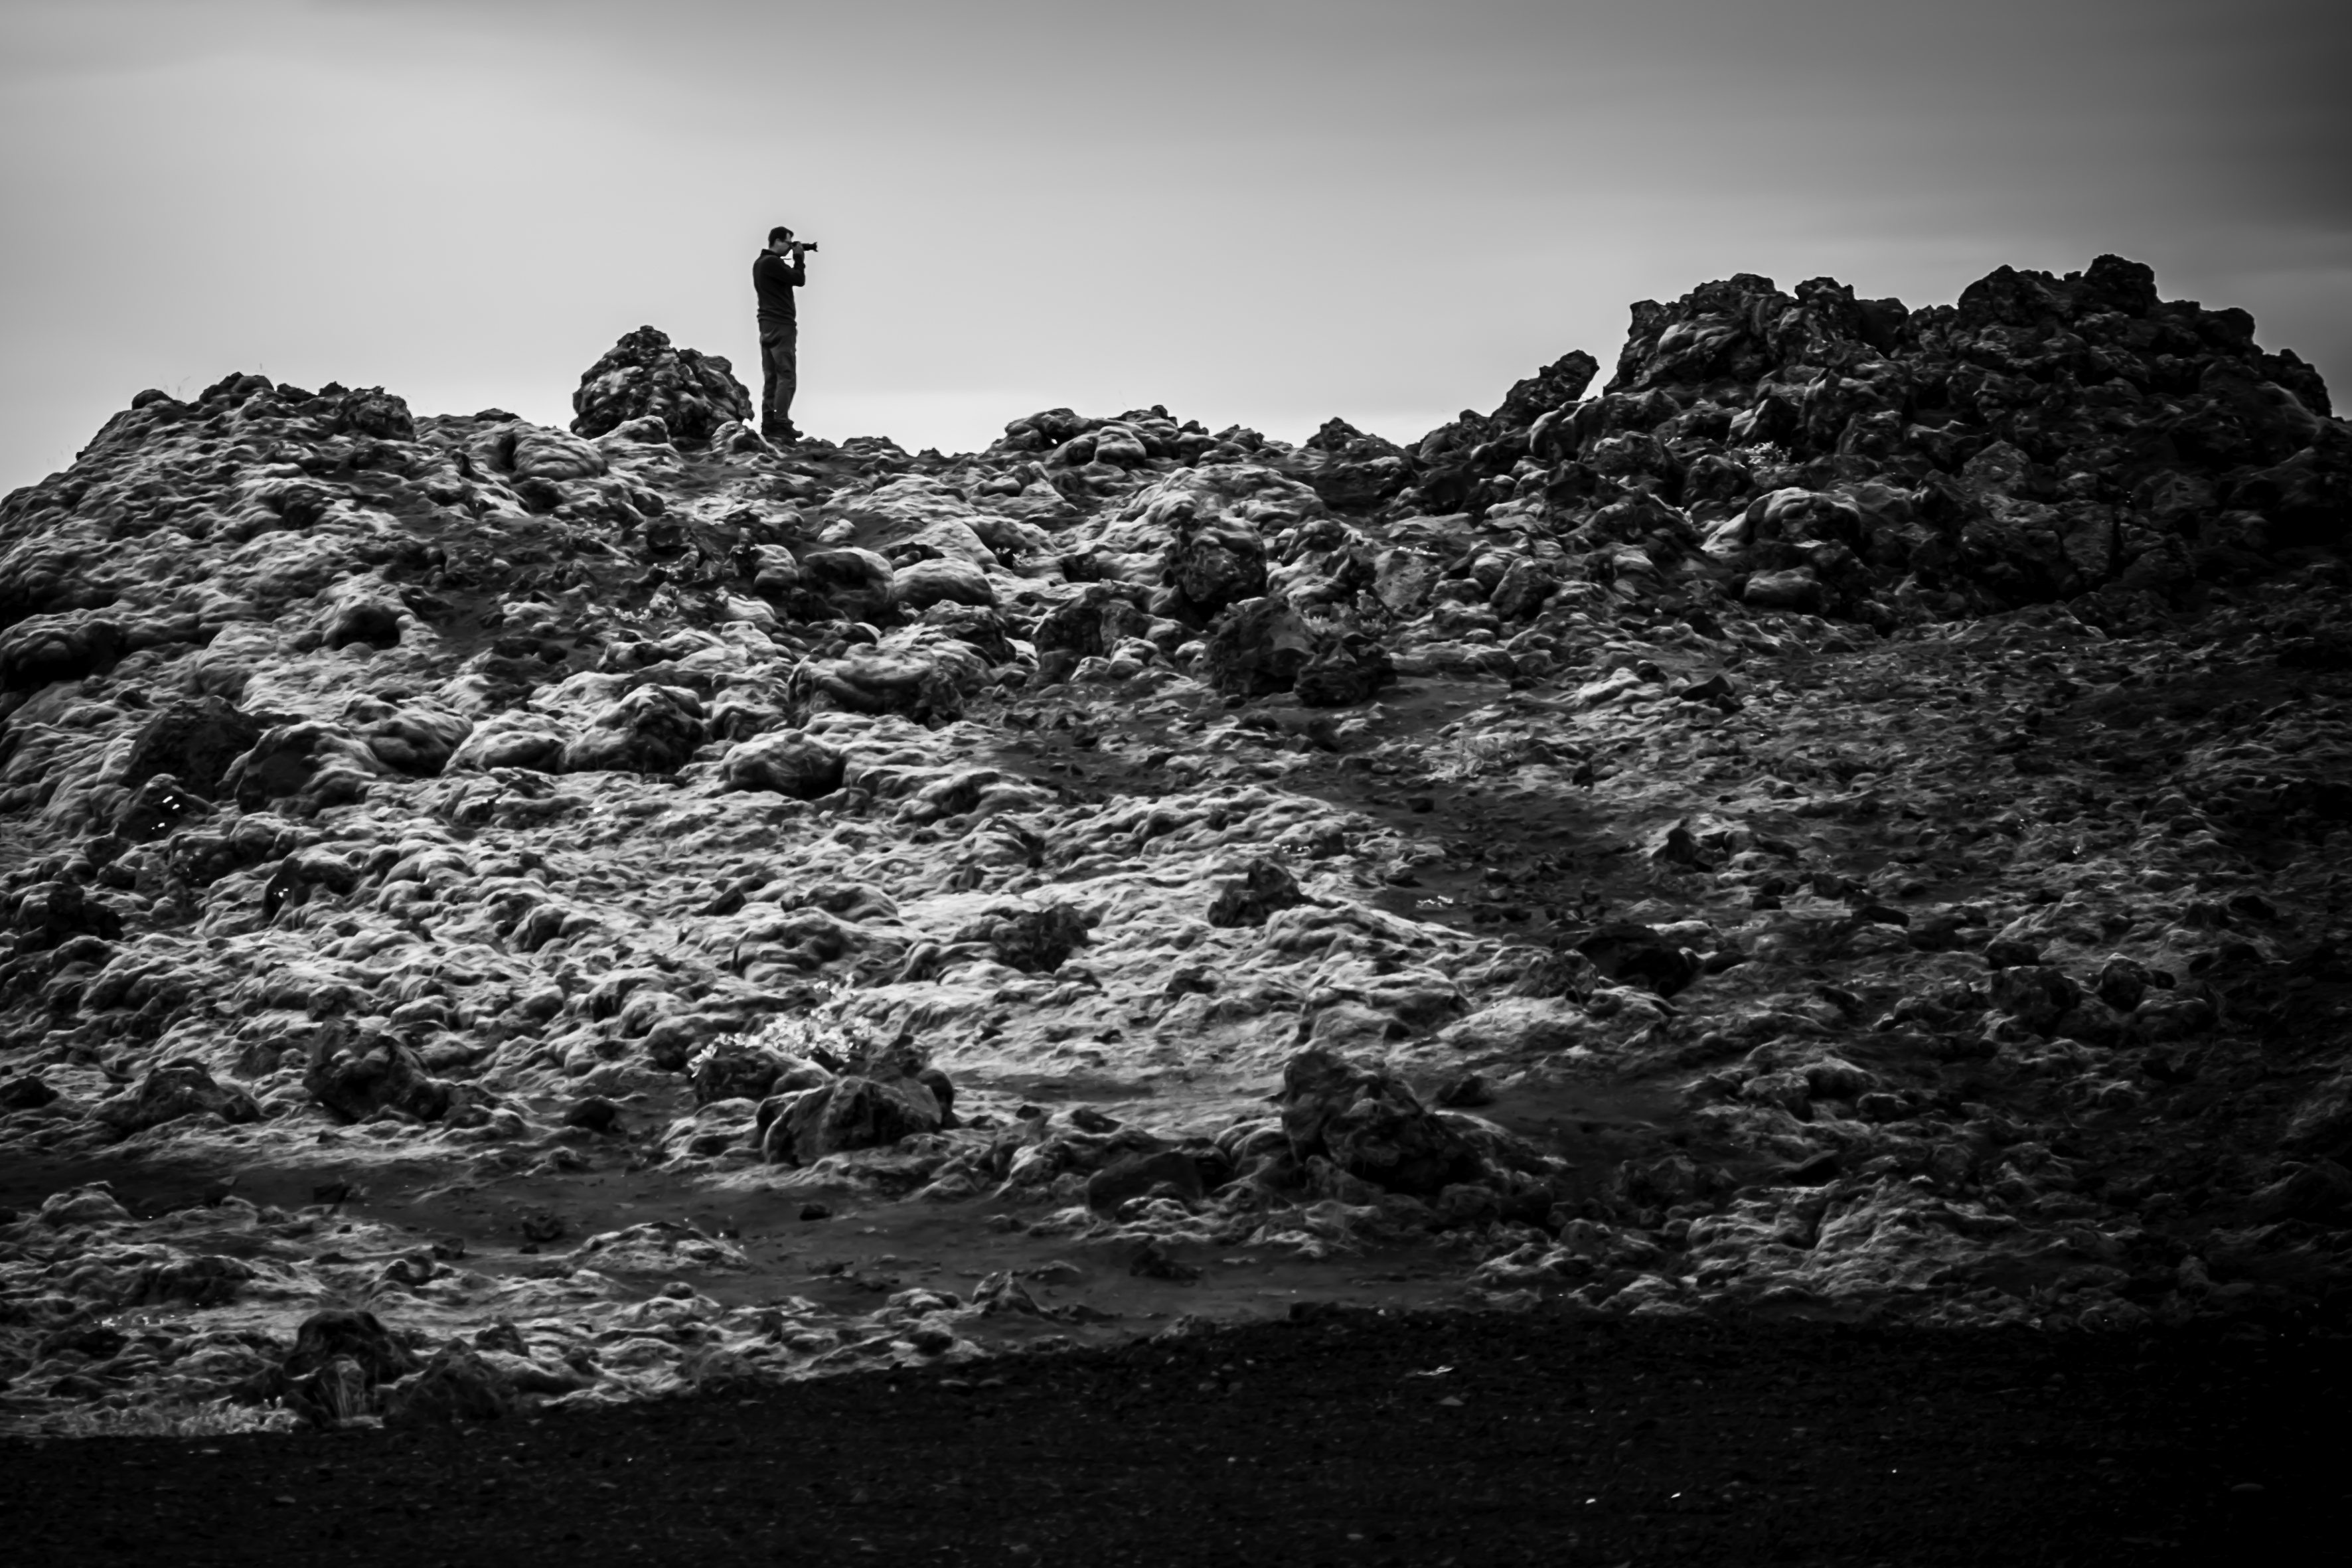
sea, rock, mountain, cloud, black and white, sky, white, street, photography, urban, travel, fujifilm, darkness, iceland, black, monochrome, material, bw, south, blackandwhite, blackwhite, is, geology, ruins, ngc, fuji, fujixt1, fujix, noireblanc, monochrome photography, ancient history